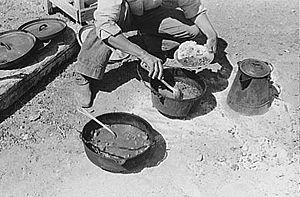
Le chili con carne est une sorte de ragoût de viande épicé originaire du sud des États-Unis dont les ingrédients essentiels de la variante la plus connue sont la viande de bœuf et le chili.